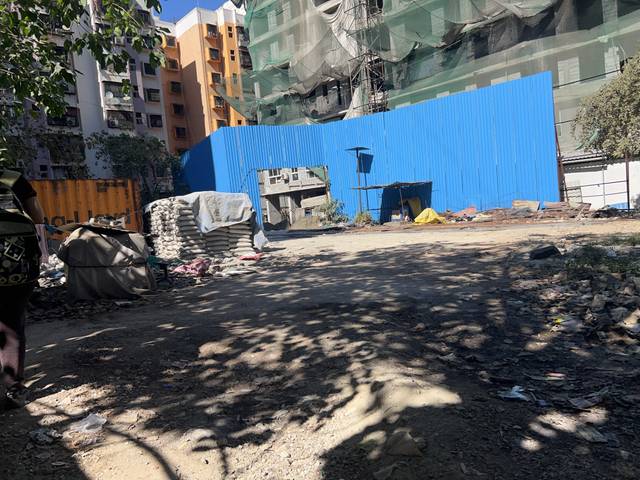
Region: India
Coordinates: 19.18, 72.839